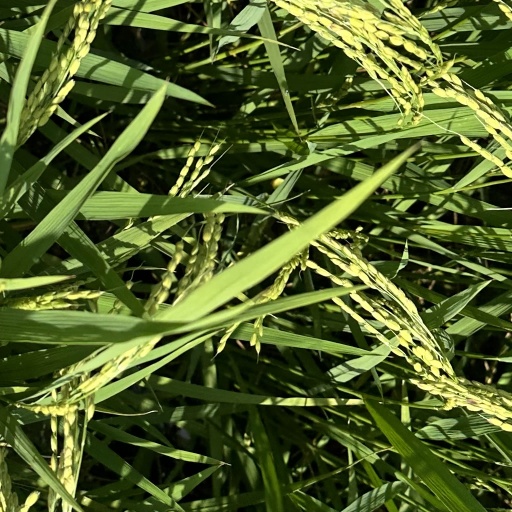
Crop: rice